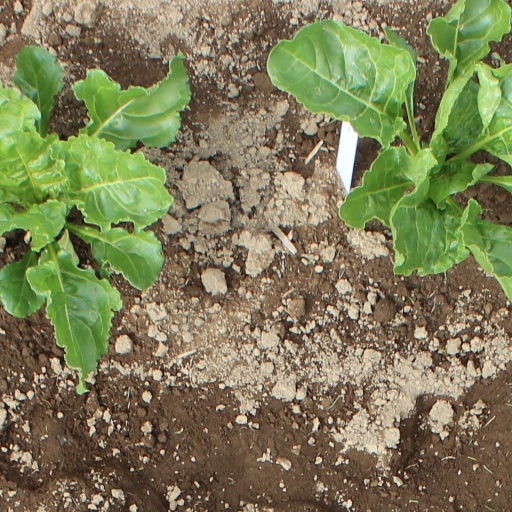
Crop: sugar beet